Saint-André-en-Terre-Plaine

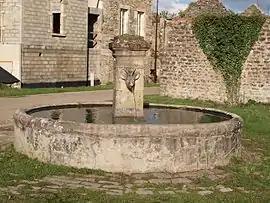
The public fountain in Saint-André-en-Terre-Plaine

Saint-André-en-Terre-Plaine is a commune in the Yonne department in Bourgogne-Franche-Comté in north-central France.